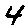
Label: 4